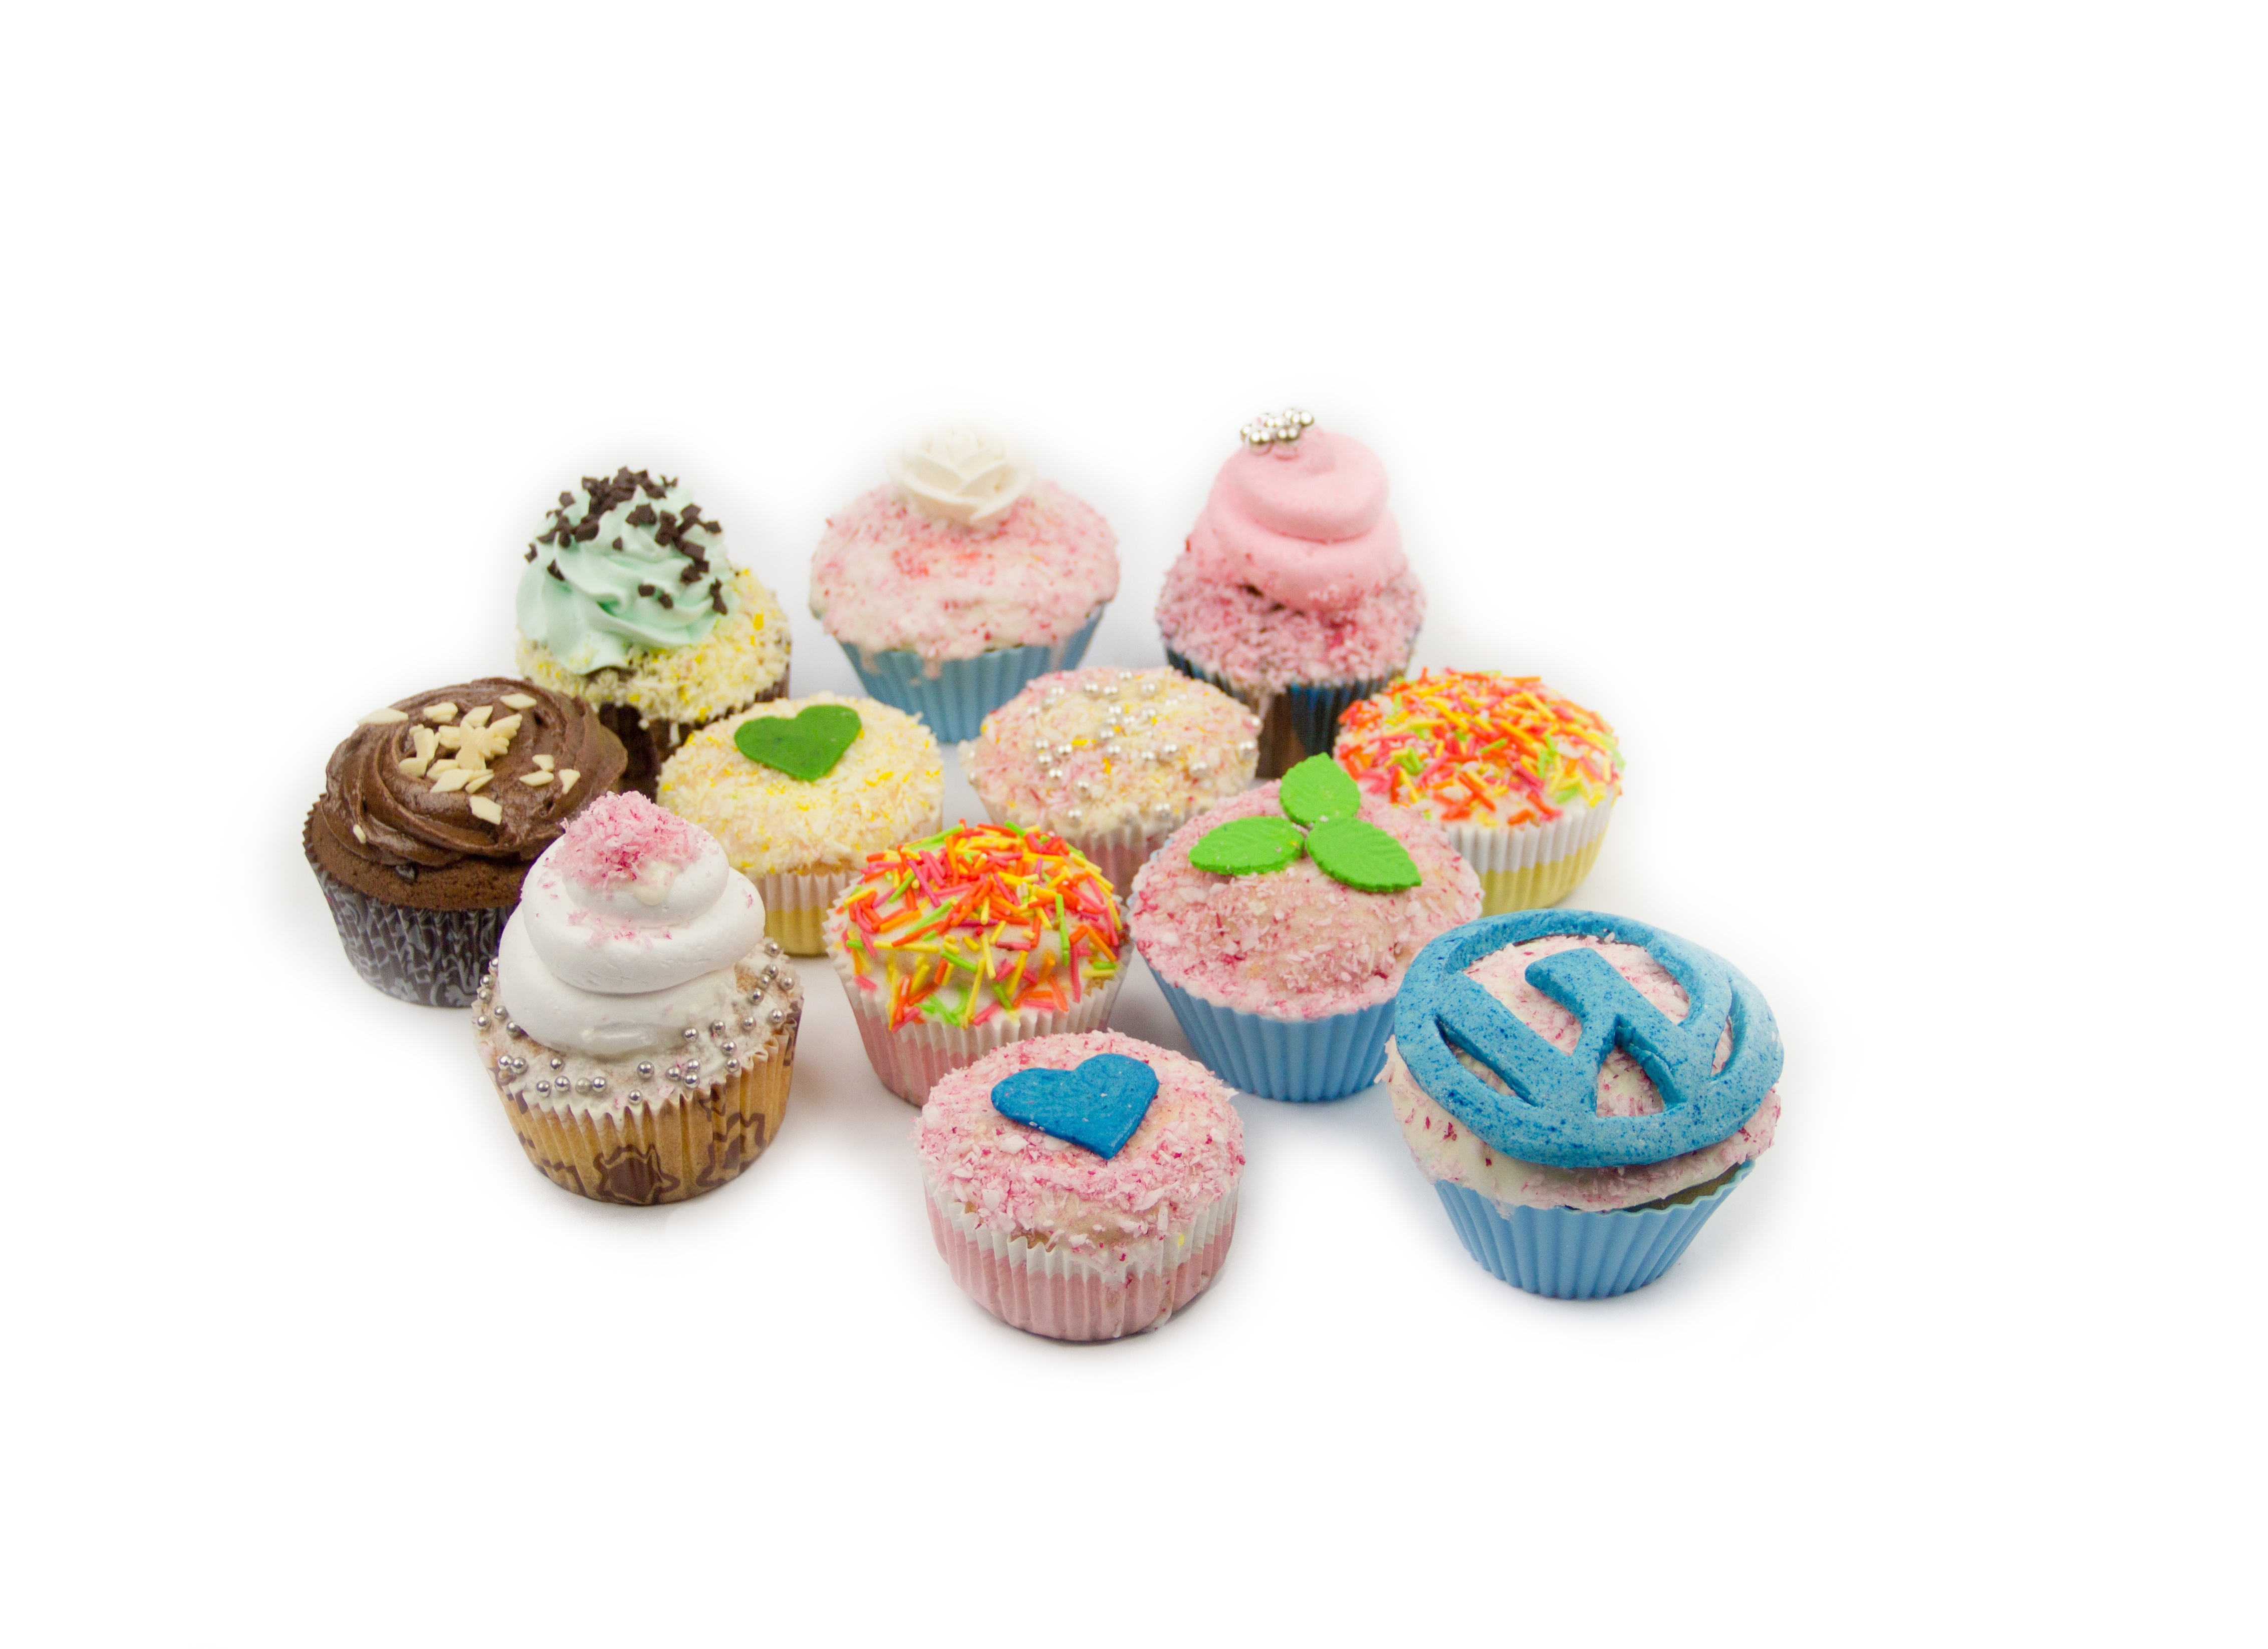
sweet, food, cupcake, dessert, cream, delicious, bakery, design, sweets, cupcakes